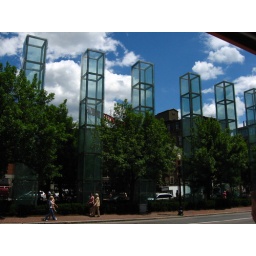
The glass towers in memory of the holocaust